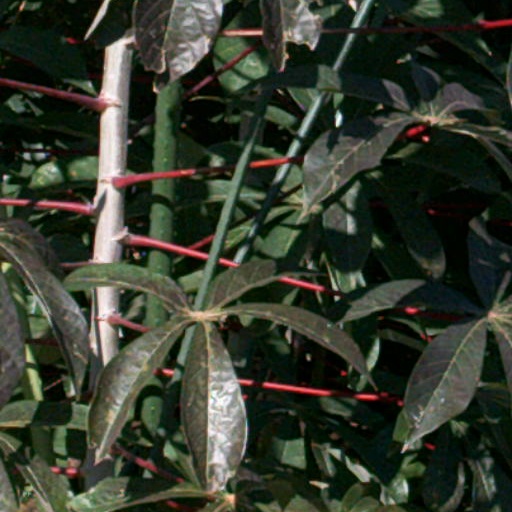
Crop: cassava